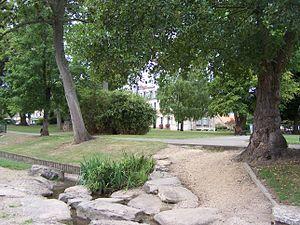
Plaisir est une commune française située dans le département des Yvelines, en région Île-de-France.